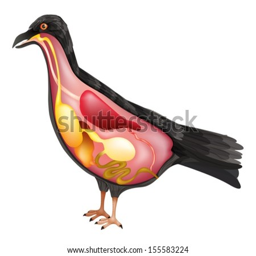
illustration of a bird 's anatomy